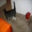
Label: cat